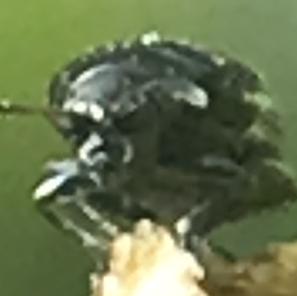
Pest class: crucifer_flea_beetle